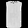
Label: Shirt